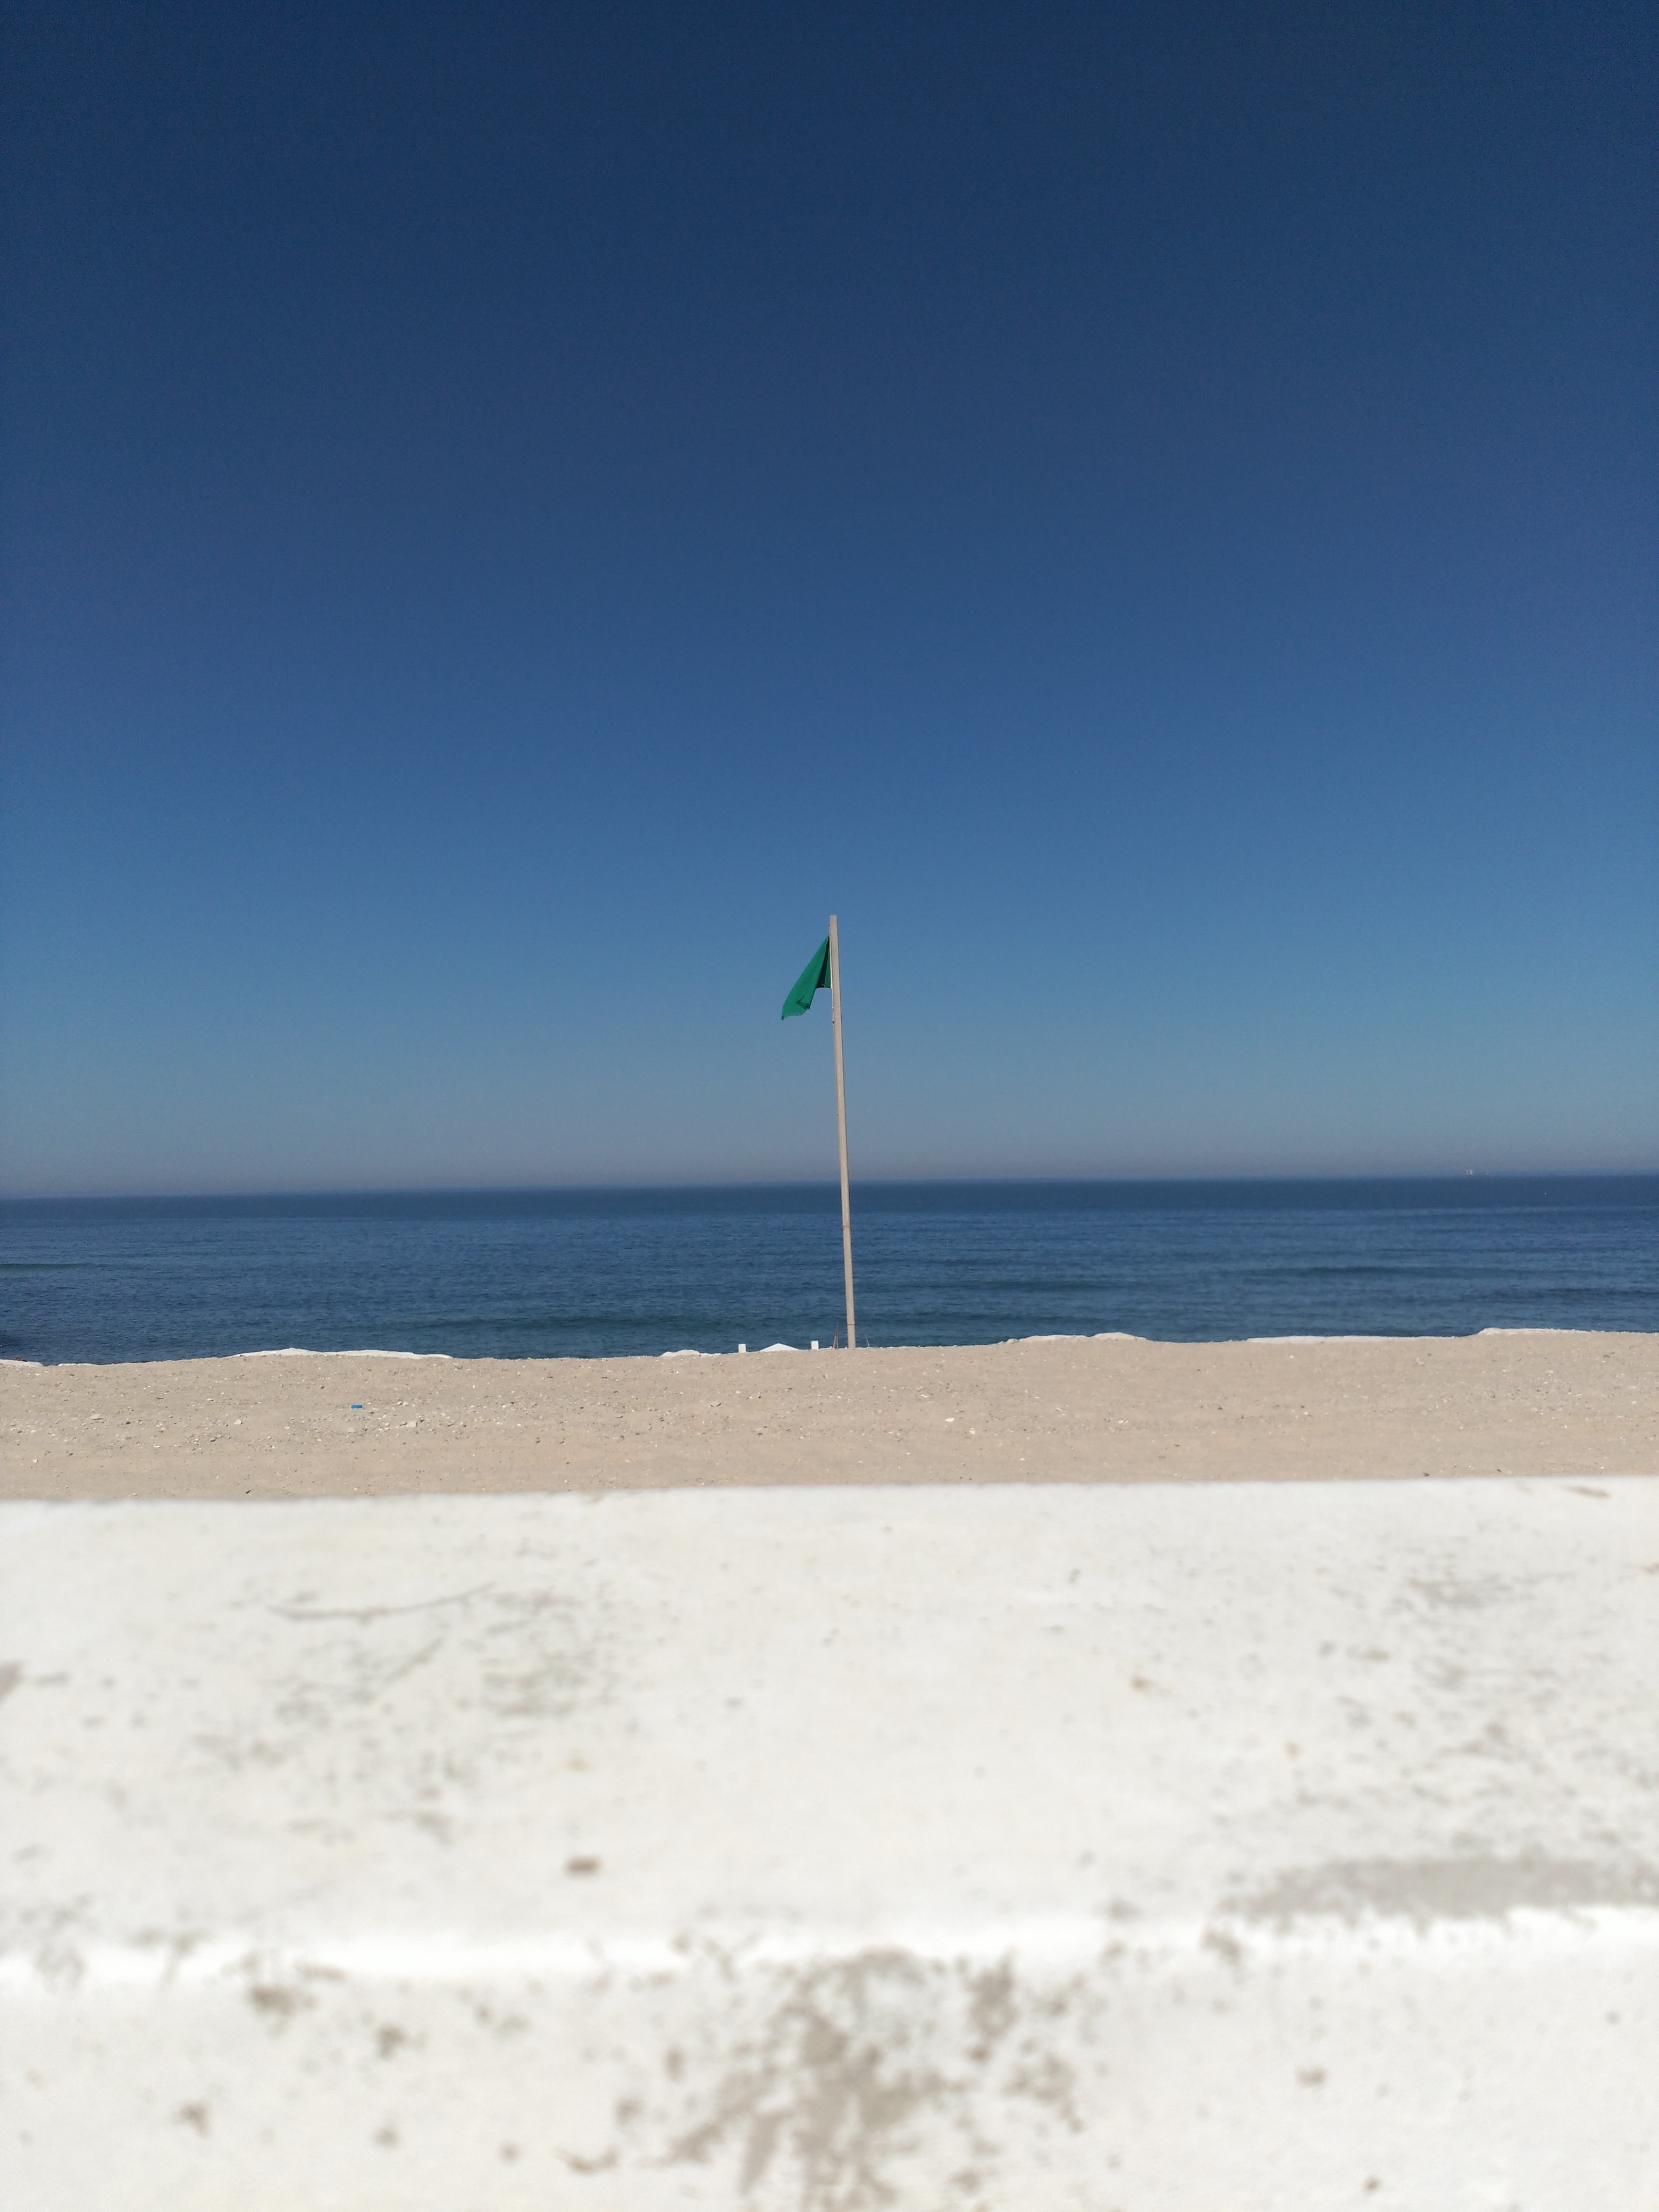
beach, sea, coast, sand, ocean, horizon, sky, shore, wave, wind, body of water, wind wave